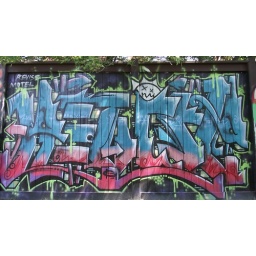
Some Graffiti artists bombed a local fence by the train station.